Nursemaid

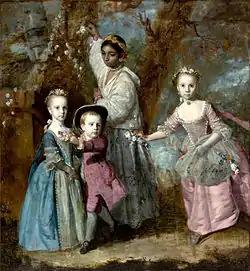
An Indian nursemaid ("ayah") with her British charges, painted by Sir Joshua Reynolds

A nursemaid (or nursery maid) is a mostly historical term for a female domestic worker who cares for children within a large household. The term implies that she is an assistant to an older and more experienced employee, a role usually known as nurse or nanny. A family wealthy enough to have multiple servants looking after the children would have a large domestic staff, traditionally within a strict hierarchy, and a large house (or possibly several, such as the townhouse and country house) with nursery quarters.